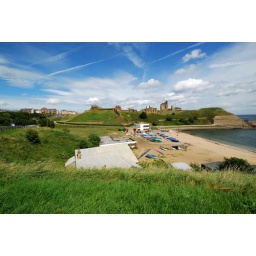
The view north towards the hill on which the castle rests upon